Wade Farm

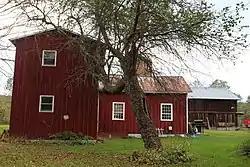

Wade Farm is a historic home and farm complex located at Newark Valley in Tioga County, New York. The main house is two story, side gabled frame house was constructed around 1822 in the Federal style. It also feature two smaller wings - a one-story kitchen wing and a small wellhouse addition. The property includes several other buildings, such as English barn secondary barn, granary, chicken house, milk house, and silo. The Farm was named after Lewis Wade, a farmer who purchased the farm in 1833.